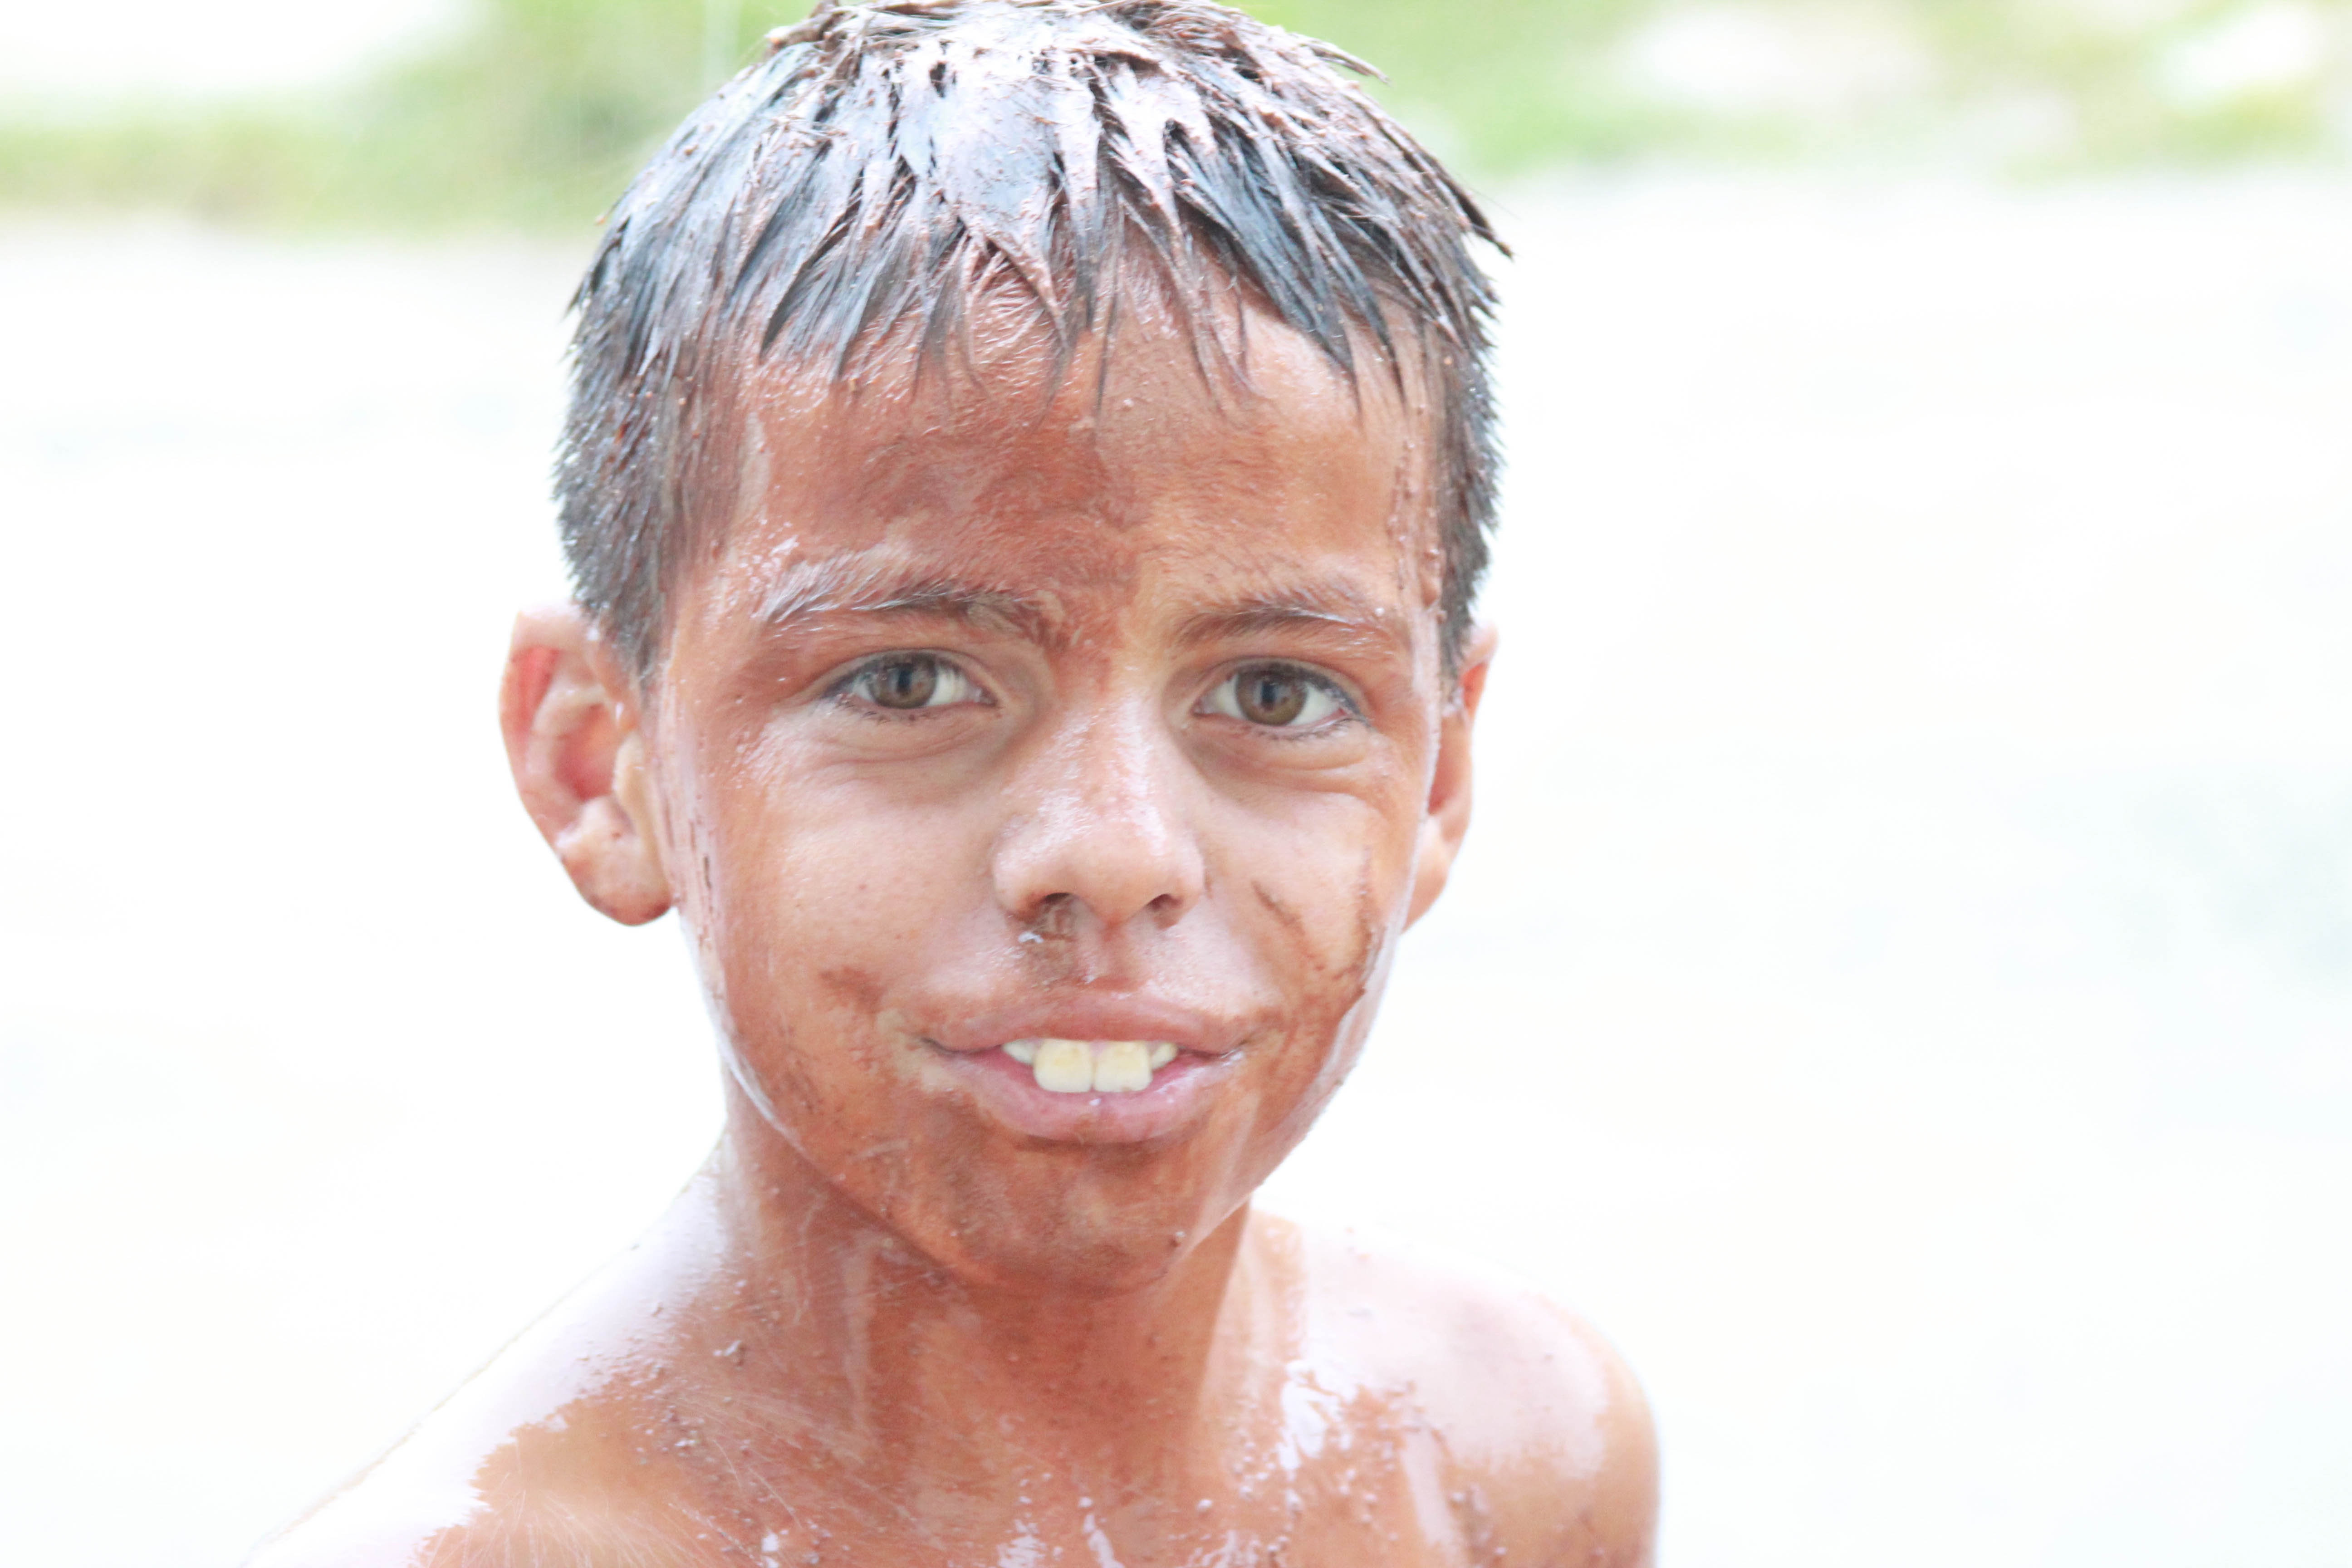
man, person, hair, male, portrait, child, dirty, facial expression, hairstyle, smile, muscle, mouth, senior citizen, close up, face, nose, head, clay, portrait photography